Ai Sugiyama

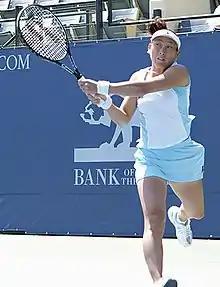
Sugiyama in July 2008

In singles, Sugiyama's season started out badly, as she lost to Azarenka in Gold Coast and Gajdosova in Sydney. However, in Melbourne, her form returned, beating Vera Zvonareva in the first round and Tatiana Perebiynis in the second round, before losing to 12th seed Vaidišová. In doubles, she and Srebotnik lost in straight sets in Sydney to Yan/Zheng, the eventual champions. In Melbourne, they drew the Williams sisters in the second round and lost in two sets. Sugiyama's dream of a career slam died. In doubles, she reached the final in Antwerp with Peschke, as well as the semifinals in Doha and Dubai with Srebotnik.